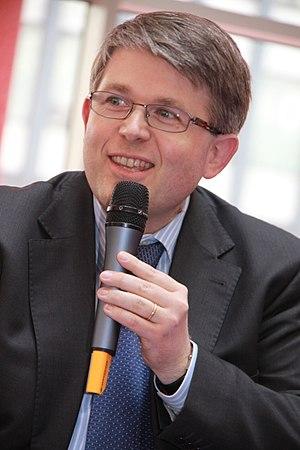
Portrait de Patrick Hetzel, Directeur général pour l'enseignement supérieur et l'insertion professionnelle
Patrick Hetzel, né le 2 juillet 1964, est un homme politique et universitaire français. Il est depuis 2012 député du Bas-Rhin et membre du groupe Les Républicains à l'Assemblée nationale. Il a exercé d’importantes fonctions dans la haute administration.